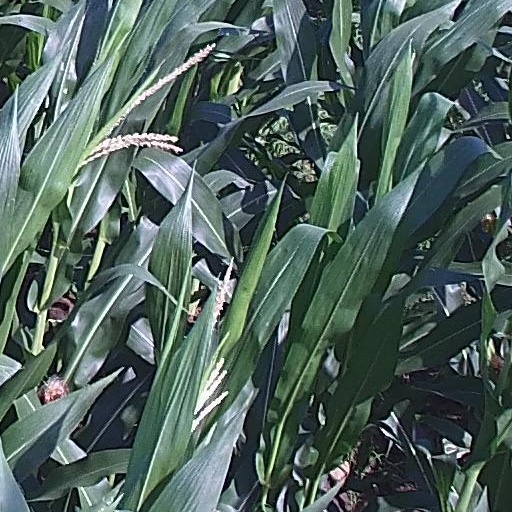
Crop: maize; corn